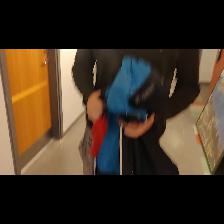
Label: Human